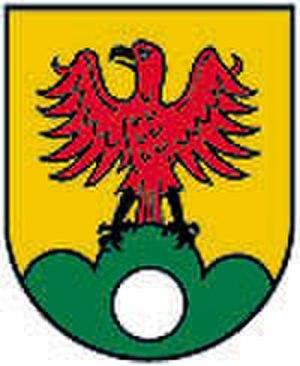
Geiersberg est une commune autrichienne du district de Ried im Innkreis en Haute-Autriche.